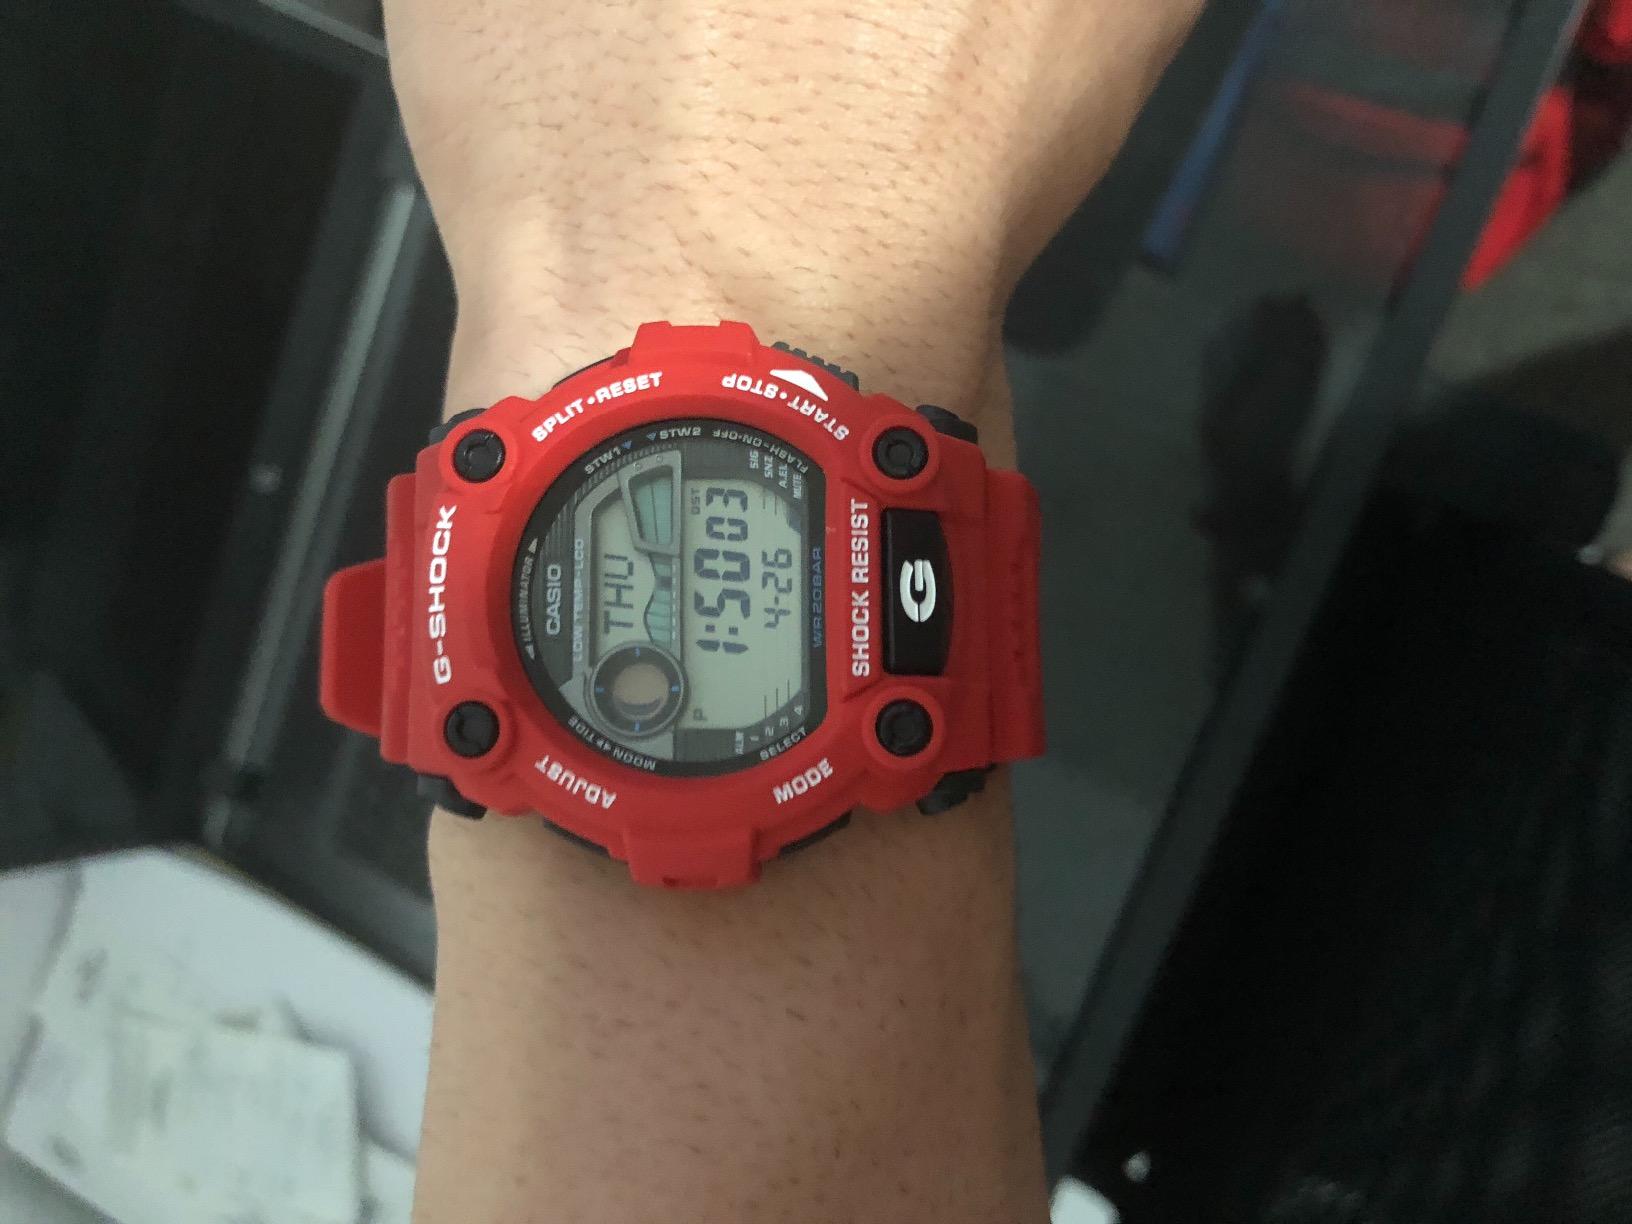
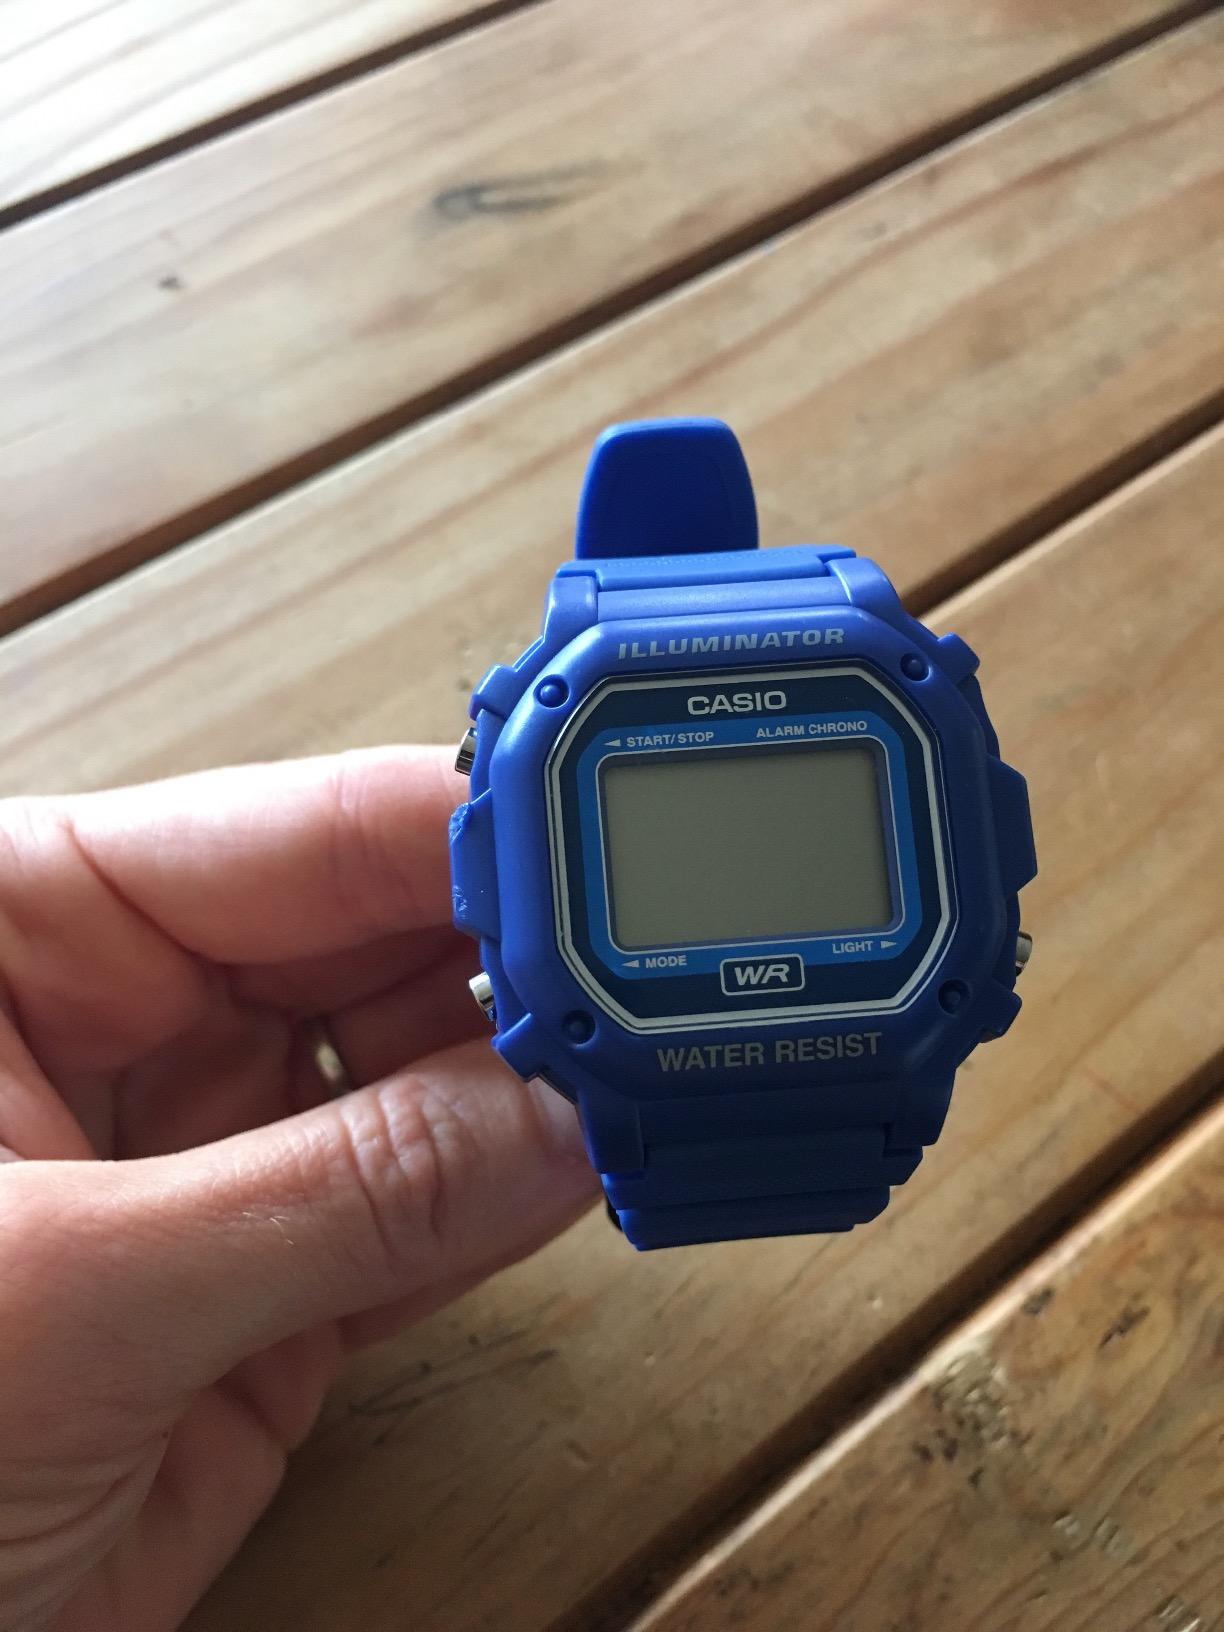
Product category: accessories_watch
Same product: no